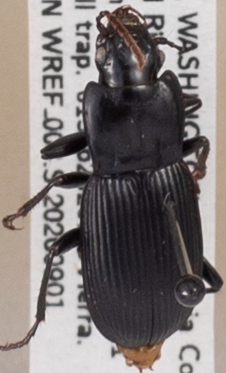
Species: Pterostichus herculaneus
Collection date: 2020-09-01
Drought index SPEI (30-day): -0.62
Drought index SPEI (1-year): -0.8
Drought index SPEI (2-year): -2.09